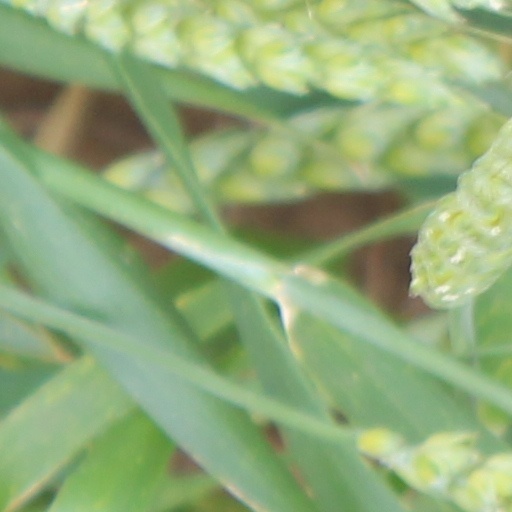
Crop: wheat